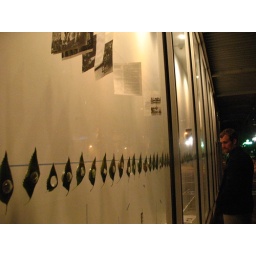
Art display in that window on Broadway, the old Woolworth building or something